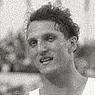
Age: 24